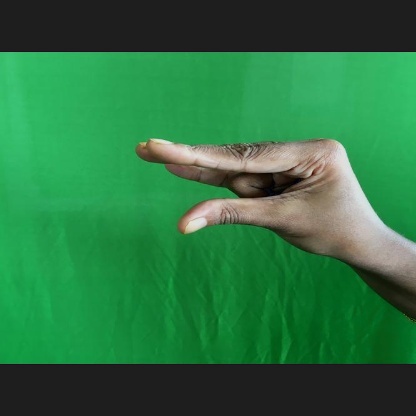
Mudra: Kangulam